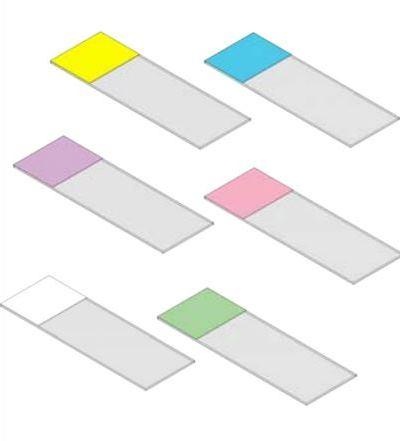
General Data Co Inc Routine Color Microscope Slides Beveled Edges - GDASMCCSBL
General Data Co Inc Routine Color Microscope Slides Beveled Edges SHURMark® Color Microscope slides are painted one end one side For use with pens & pencils Highly legible Easy to write-on Packaged in specialty "thumb-tab" cut-out boxes for convenient slide pickup Beveled edges SM-CCS-B is charged SM-CS-B is uncharged Latex Free Yes UNSPSC 41122601
Brand: General Data Co Inc
Category: Business & Industrial > Science & Laboratory > Laboratory Equipment > Microscope Accessories > Microscope Slides > Charged Microscope Slides